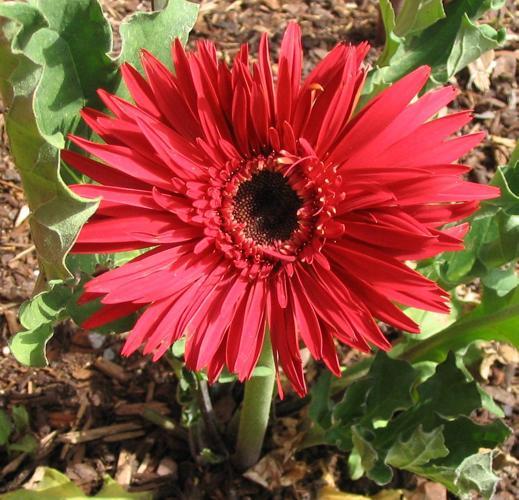
Label: barbeton daisy